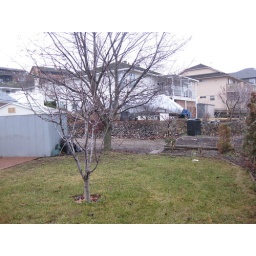
3 bedroom home in Vernon BC Mission Hill neighbourhood